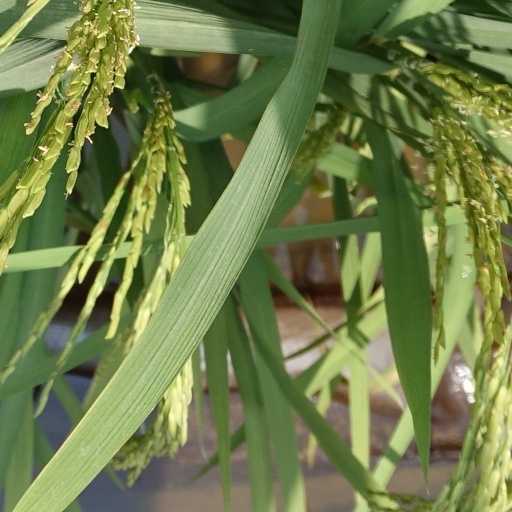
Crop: rice